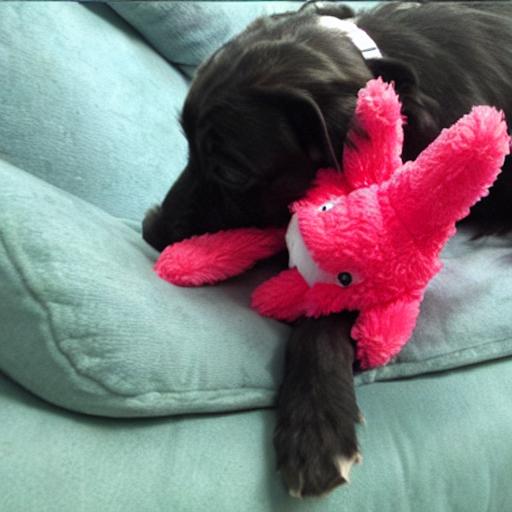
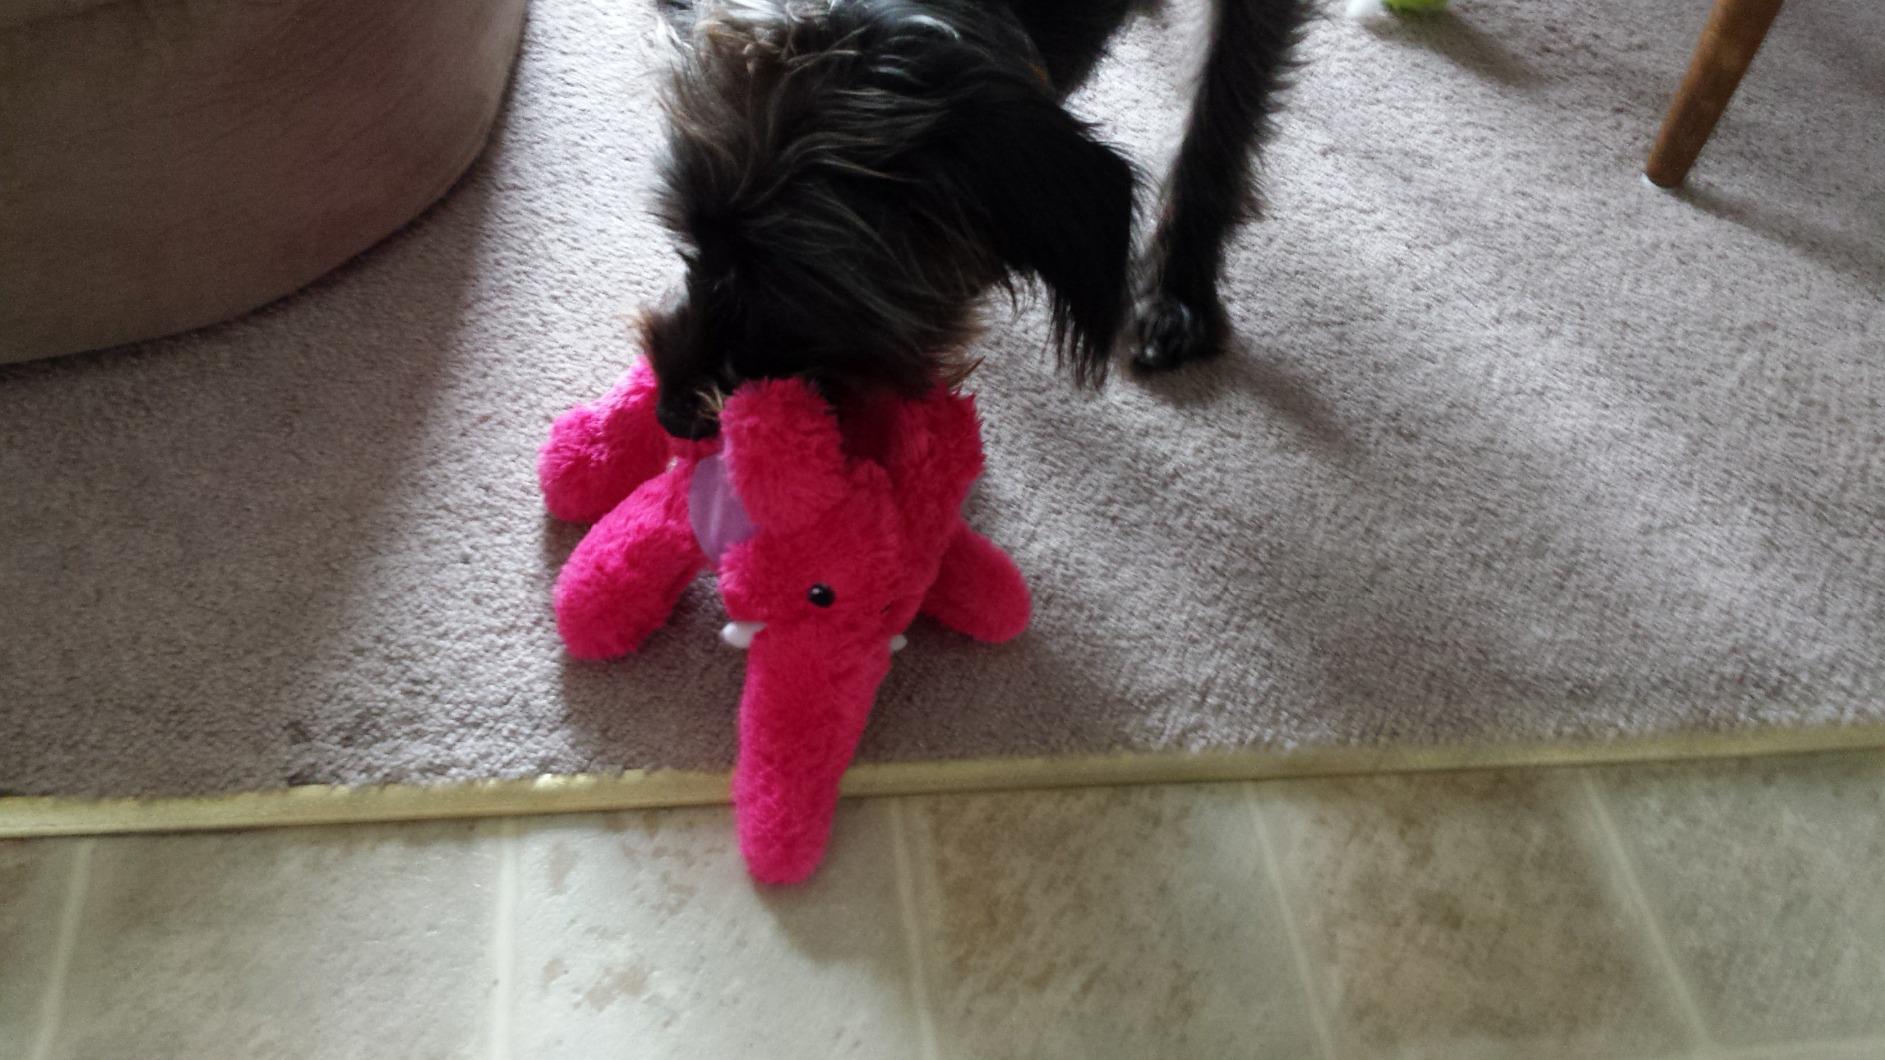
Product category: items_toy
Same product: no